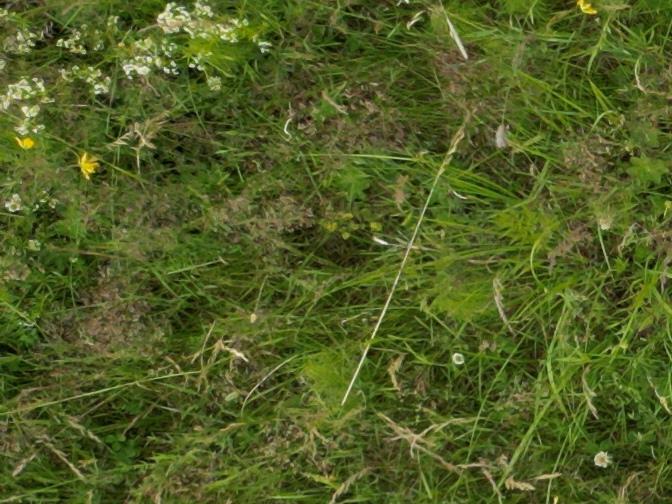
Flowers visible: yarrow flowers